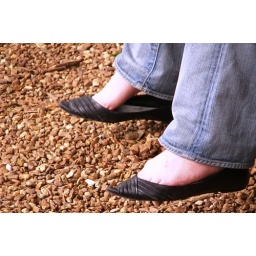
rock in my shoe